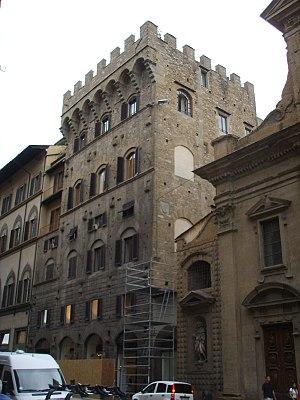
La Torre dei Gianfigliazzi est une Maison-Tour médiévale située sur la Via Tornabuoni dans le centre historique de Florence, en Italie. Elle est adjacente à la basilique de Santa Trinita. Elle abrite désormais un hôtel.